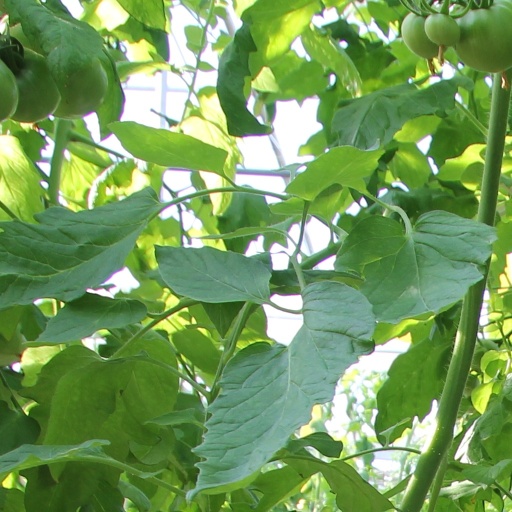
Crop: tomato